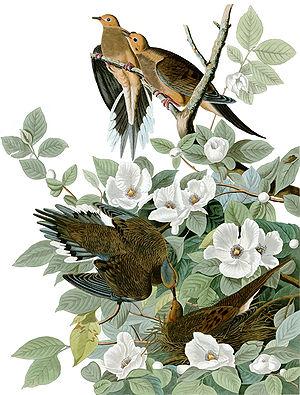
Les Oiseaux d'Amérique est un ouvrage de l'ornithologue, naturaliste et peintre américain Jean-Jacques Audubon, publié entre 1827 et 1838.